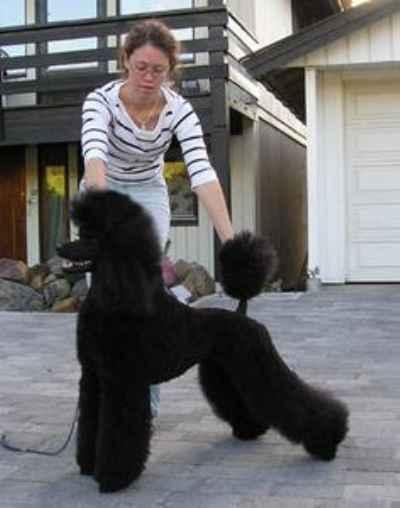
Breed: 316-n000118-standard_poodle